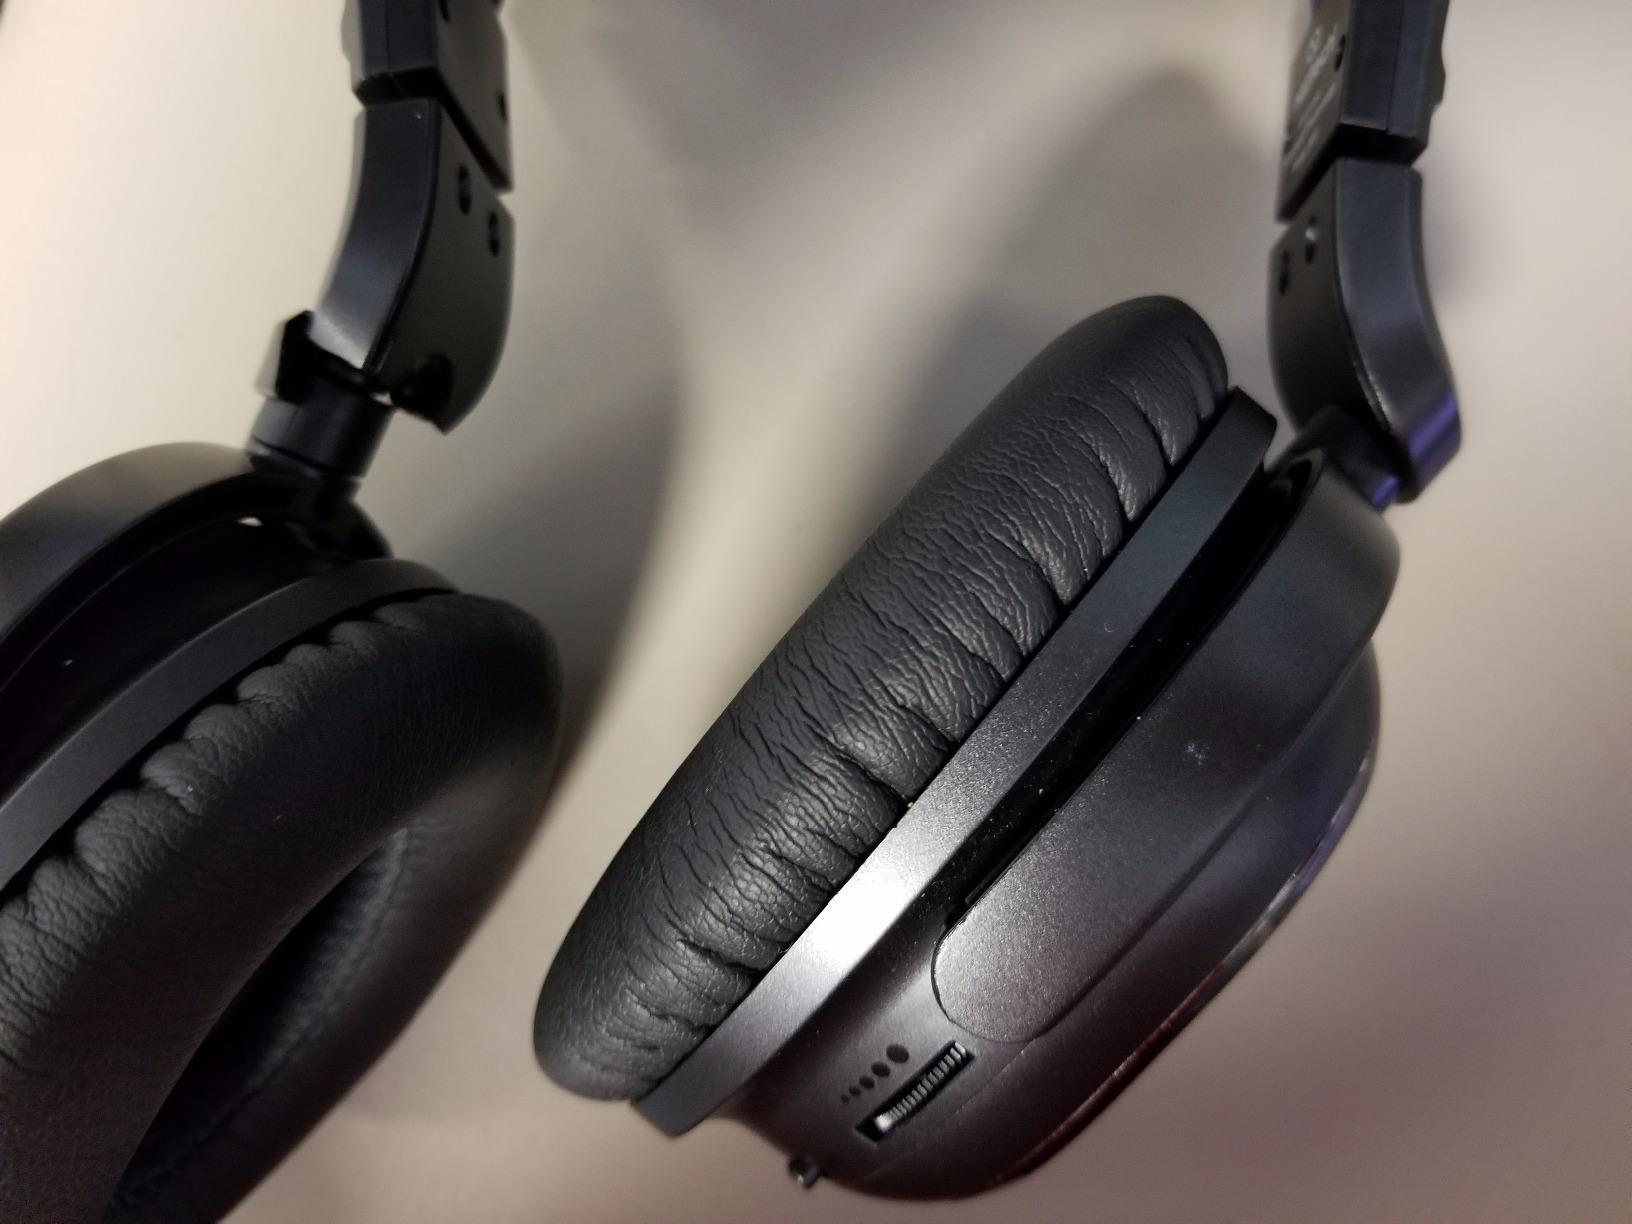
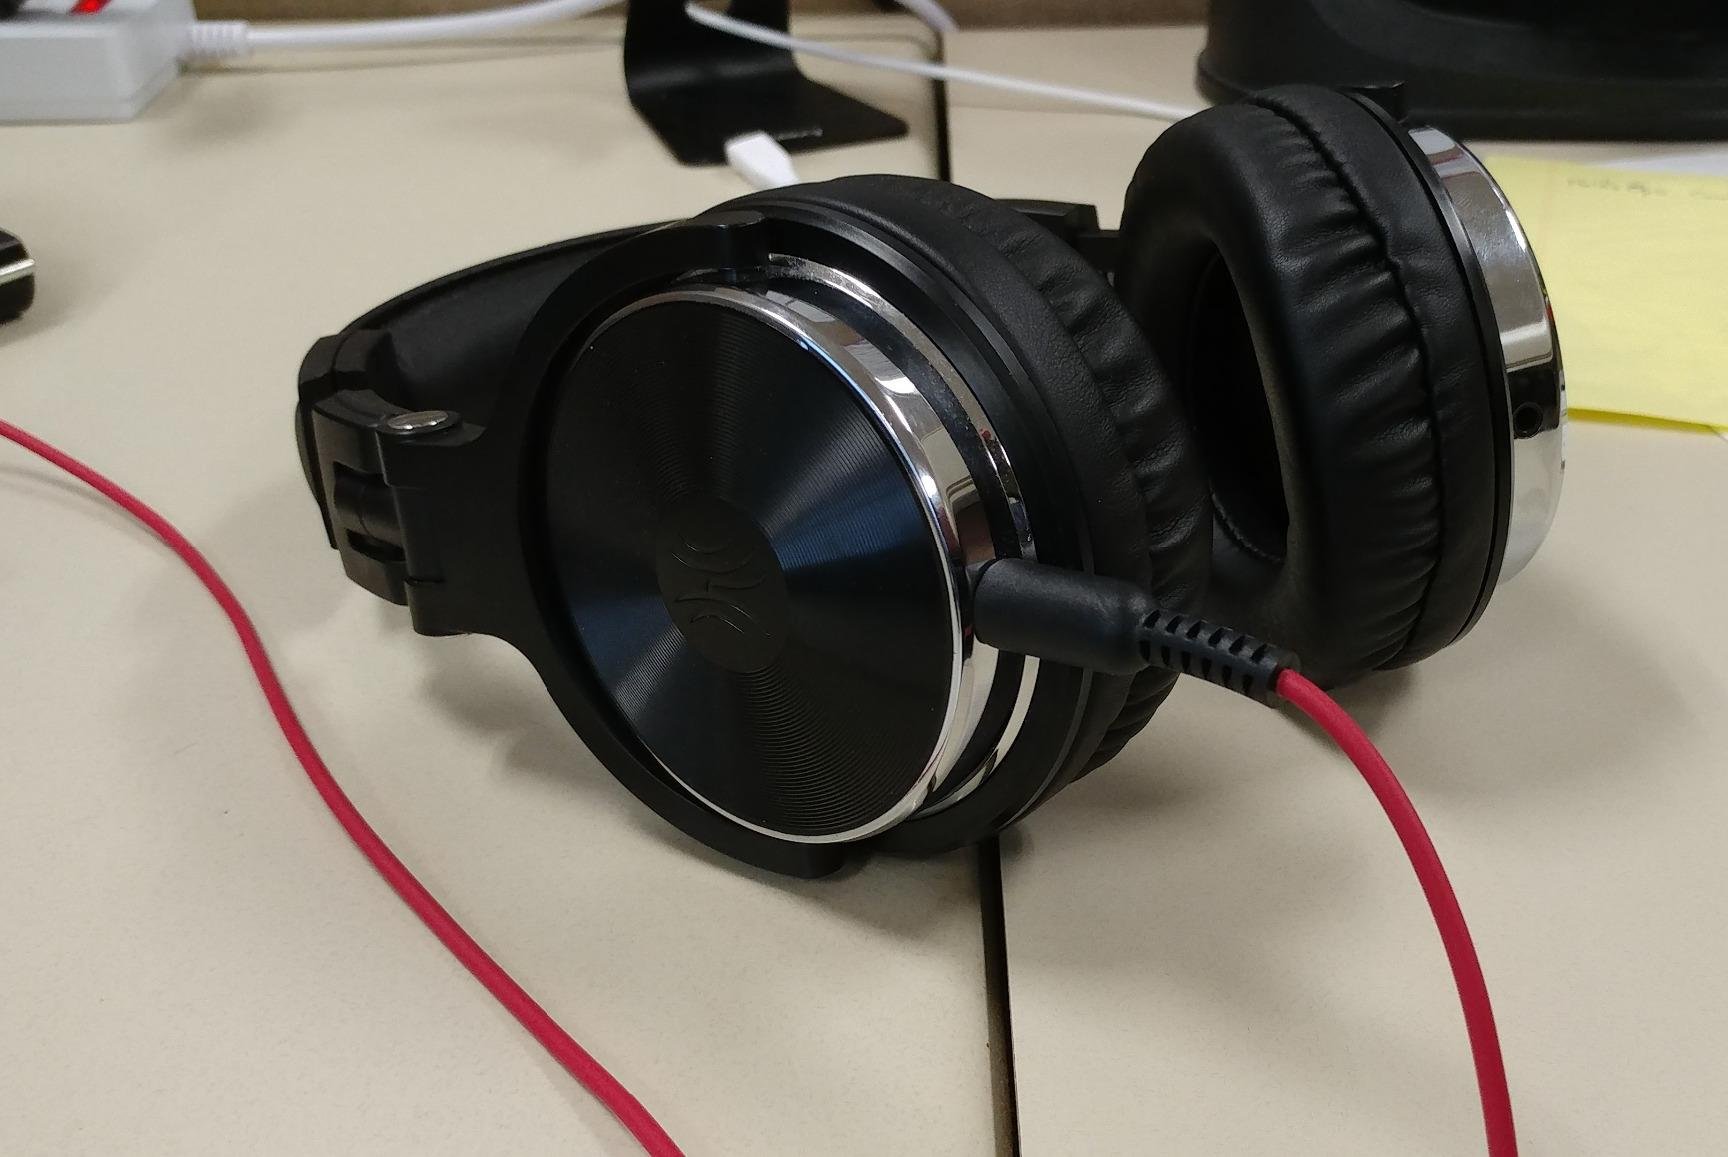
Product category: headphones
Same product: no